Prenzlau State School

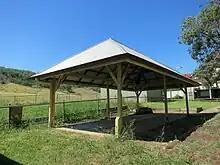
Playshed, 2015

The DPW teaching building is a highset, timber-framed building on concrete stumps with a timber floor. The walls are clad in weatherboards and the front and rear verandahs have been enclosed. An annexe is attached to the rear (east) verandah. The north and south end walls each have large banks of early timber windows protected by timber hoods with decorative brackets. The roof is hipped, clad in corrugated metal sheeting and has an original metal ventilation fleche in the centre. A section of the roof overhangs the end walls, designed to shade the original high windows. The eaves are unlined and the exposed rafter ends are moulded.